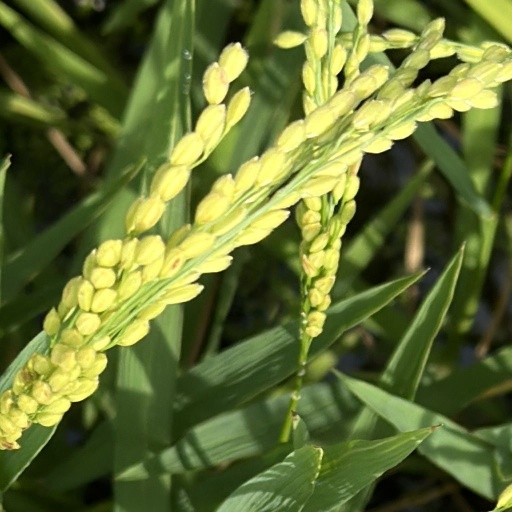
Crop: rice